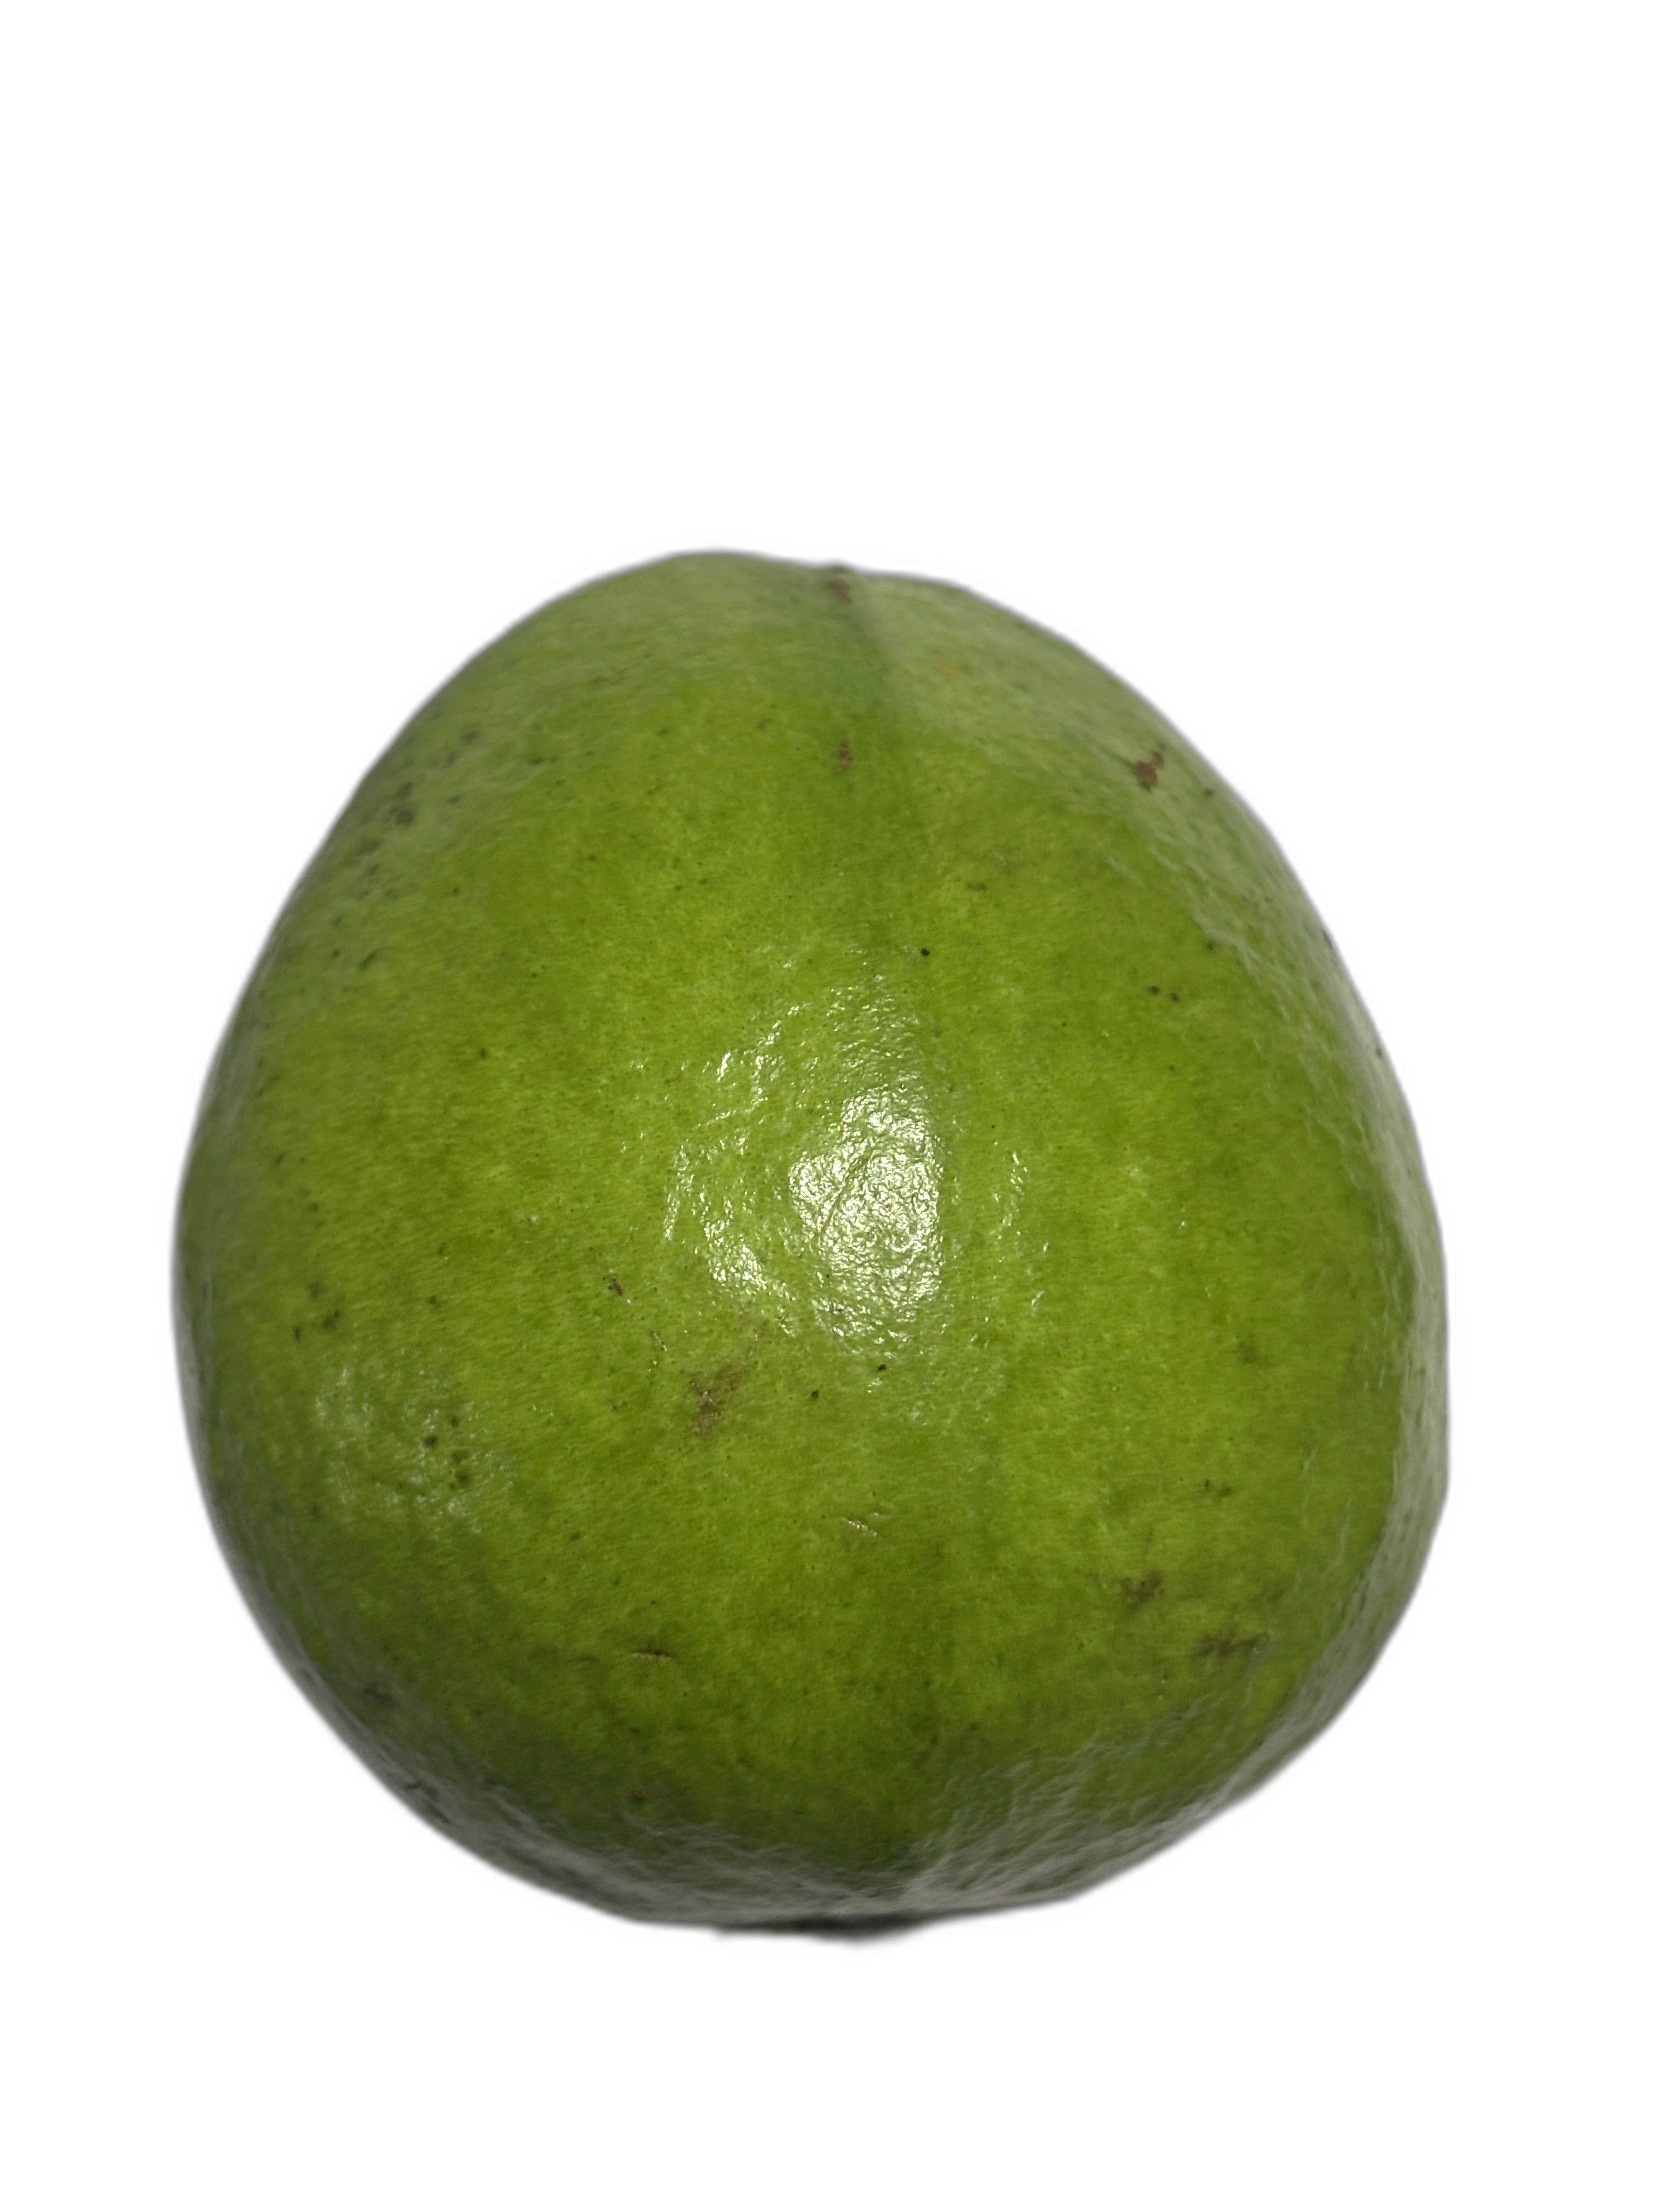
Plant part: fruit
Disease: Healthy